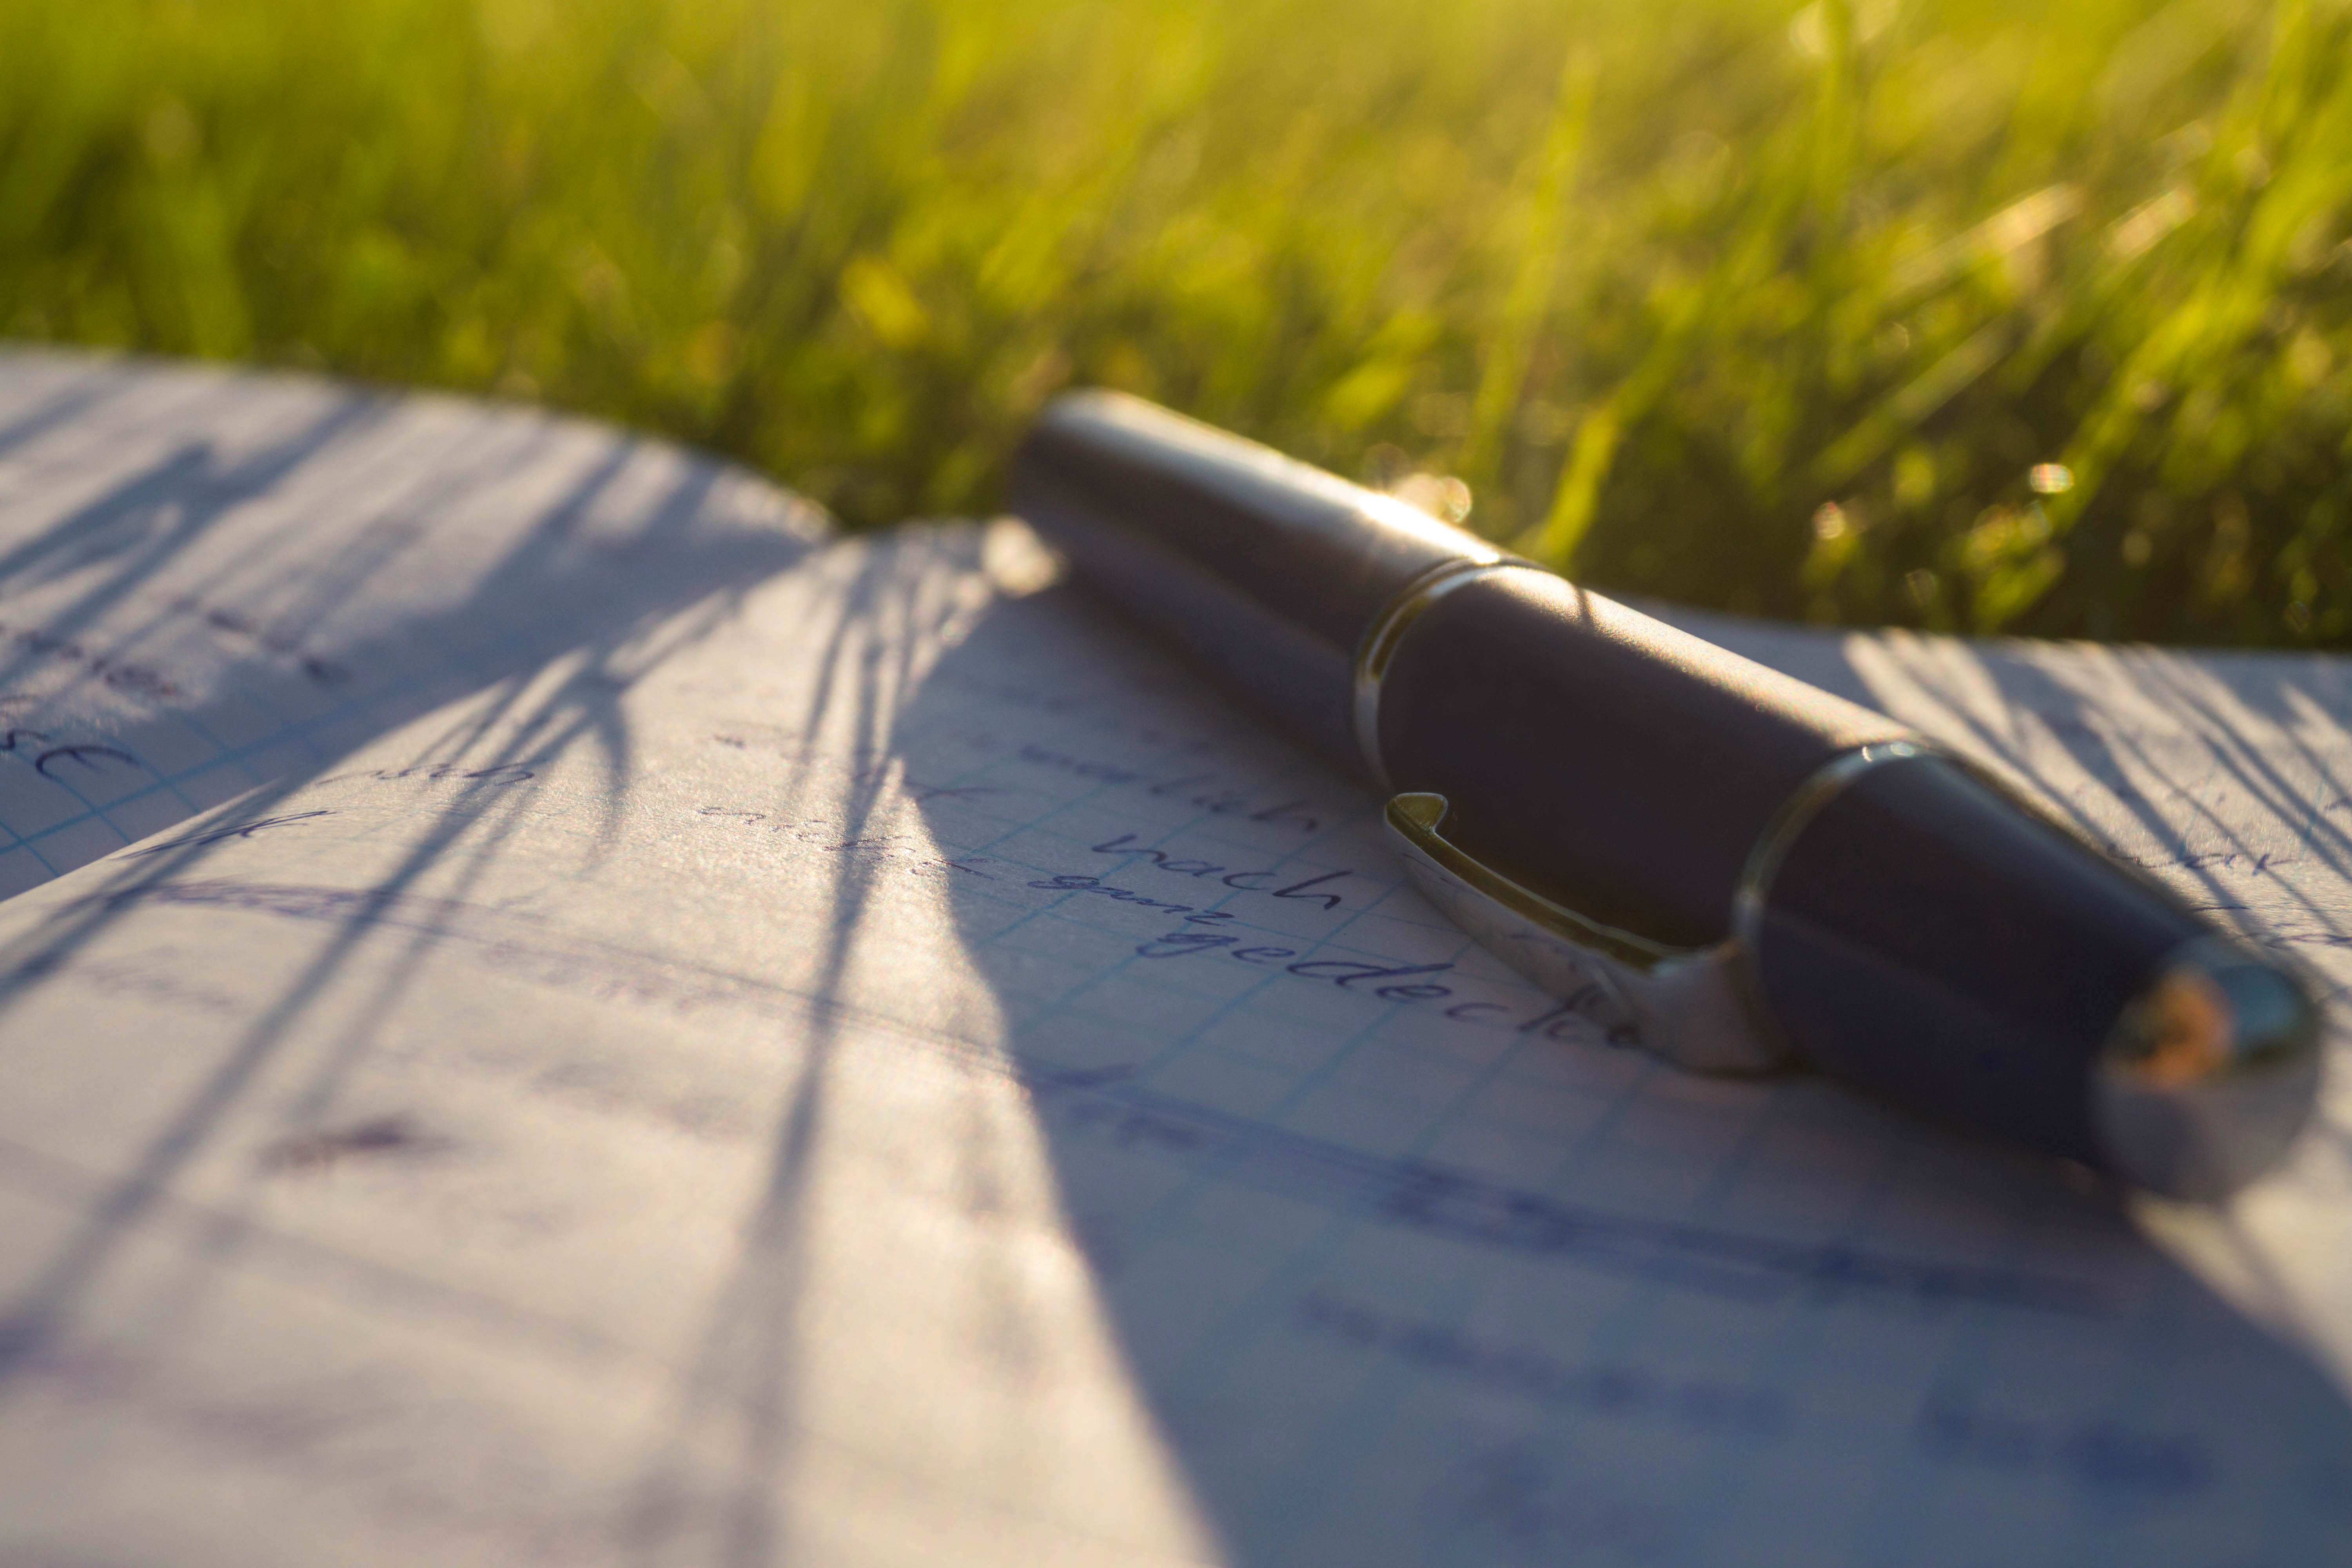
writing, hand, grass, pencil, pen, summer, green, office, blue, paper, note, write, close up, sheet, text, shape, macro photography